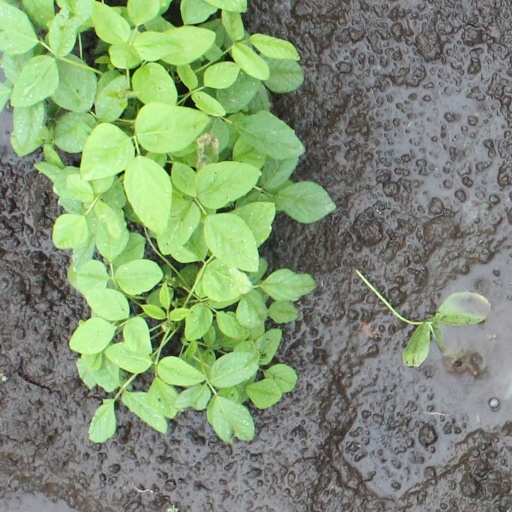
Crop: soybean